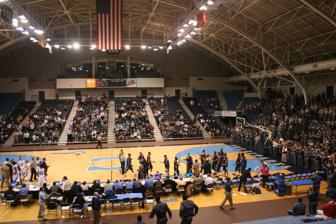
Building: McAlister Field House
Country: United States of America
Year built: 1939
McAlister Field House Former names The Citadel Armory (1939–1973) Location 171 Moultrie Street Charleston, South Carolina 29409 USA Coordinates 32°47′55″N 79°57′45″W / 32.798508°N 79.962573°W / 32.798508; -79.962573 Owner The Citadel Operator The Citadel Capacity 6,000 (1989-present) 4,500 (1939-1989) Surface Hardwood Construction Broke ground 1938 Opened 1939 Renovated 1989 Construction cost $465,217 ($10.2 million in 2023 dollars ) $7.9 million (renovation) Architect Liollio Architecture (renovation) General contractor Southeastern Construction Company Tenants The Citadel Bulldogs basketball , wrestling , and volleyball Lowcountry Highrollers McAlister Field House is a 6,000-seat multi-purpose arena on the campus of The Citadel in Charleston, South Carolina , United States . It was built in 1939 and is home to The Citadel Bulldogs basketball , wrestling and volleyball teams.  Office space in the facility houses athletic department staff as well as several coaches. Previously known as The Citadel Armory, the facility was named in honor of Col. David S. McAlister, Citadel Class of 1924 on March 16, 1973. The arena was renovated in 1989, and is used for entertainment events including concerts and sporting events, as well as college and high school commencements.  The renovation expanded the seating capacity from 4,500 to 6,000.  Since the renovation, three basketball games have sold out and filled the facility to capacity: Duke (1991) , South Carolina (1997) , and College of Charleston (1999) . The facility has hosted several athletic tournaments, including opening rounds of the Southern Conference women's basketball tournament and the All-Academy Wrestling Championship. On July 23, 2007, McAlister Field House was the venue for the Democratic Party 's edition of the CNN-YouTube presidential debates . McAlister is also used as the venue for major speeches and addresses to the Corps of Cadets, including President George W. Bush 's December 11, 2001 address. See also List of NCAA Division I basketball arenas References